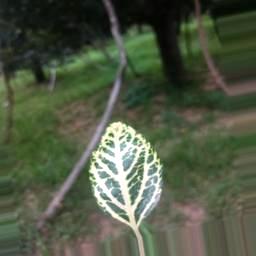
Label: Apple_Mosaic